Albert Shelton

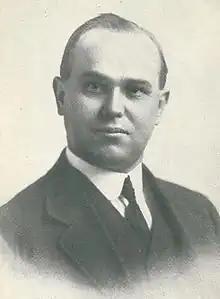
Albert Shelton

Albert Leroy Shelton (1875-1922) was an American medical doctor and a Protestant missionary in Tibet, especially in Batang in the Kham region of eastern Tibet, from 1903 until 1922. He authored a popular book about his experiences and collected Tibetan cultural items and sold them to museums. He was shot and killed by brigands in 1922 while traveling by mule near Batang.